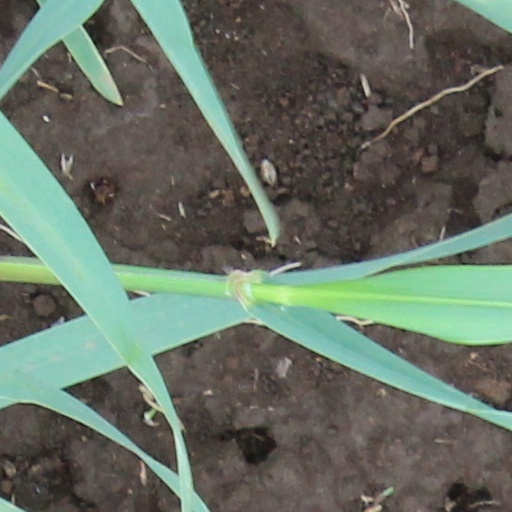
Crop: wheat